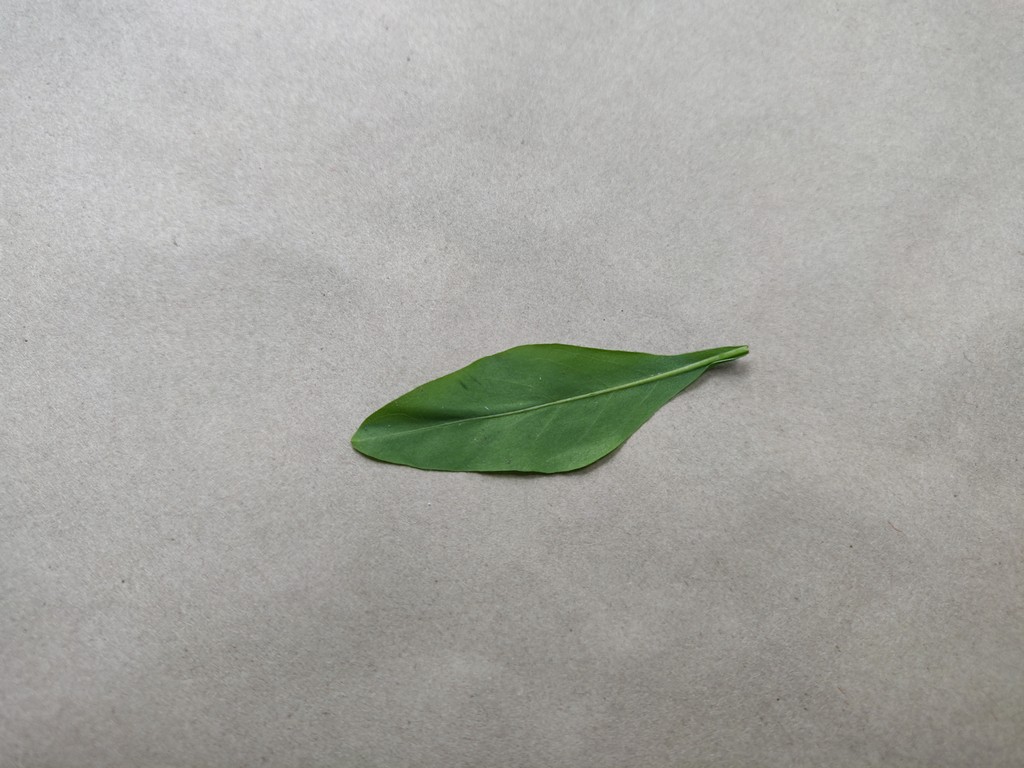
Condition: Healthy
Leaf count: single
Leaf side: back